Aqualate Hall

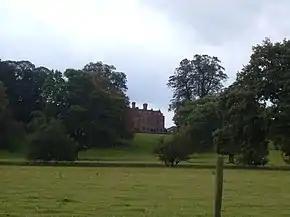
Aqualate Hall in Staffordshire

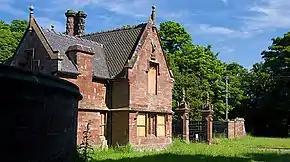
A private estate, nobody can walk past the Gatehouse to Aqualate Hall

Aqualate Hall, a 20th-century country house, is located in Forton, Staffordshire, England, some east of the market town of Newport, Shropshire and west of the county town of Stafford. It is a Grade II* listed building.